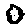
Label: 0